Parliament of Poland

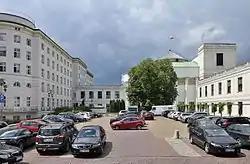
Sejm and Senate Complex of Poland

In the periods 1922–1935 and 1989–1990, it was this joint sitting which elected the President of the Republic of Poland by an absolute majority of votes. In and from 1935, it was replaced by an Assembly of Electors, which consisted of the Marshal of the Senate (as president of the Assembly of Electors), the Marshal of the Sejm, the Prime Minister, the Chief Justice, the General Armed Forces Inspector, 50 electors elected by the Sejm, and 25 electors elected by the Senate. Because of World War II, Assembly of Electors has never been convened. After the war, the Senate was abolished in 1946 so in 1947 Bolesław Bierut was elected President only by the Sejm. There were no presidents from 1952 until 1989 when the Senate was restored and the National Assembly elected Wojciech Jaruzelski as President.